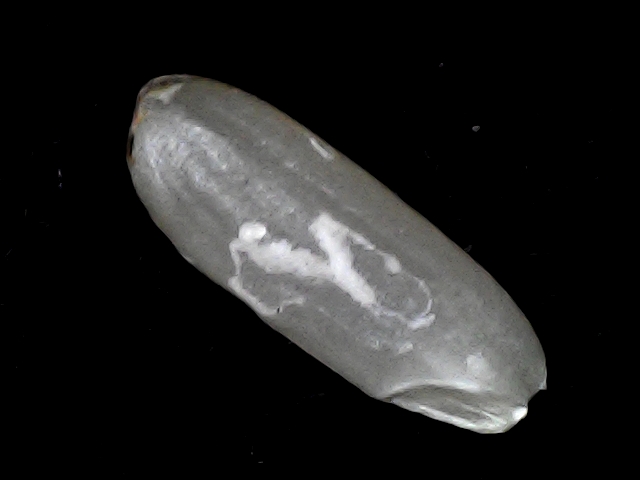
Rice variety: BD51